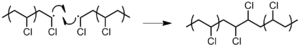
La polymérisation radicalaire est un processus de polymérisation en chaîne qui, comme son nom l'indique, fait intervenir comme espèce active des radicaux. Elle fait intervenir des réactions d'amorçage, de propagation, de terminaison et de transfert de chaîne.